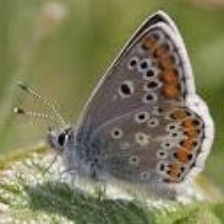
Species: BROWN ARGUS
Butterfly family (ImageNet category): lycaenid_butterfly